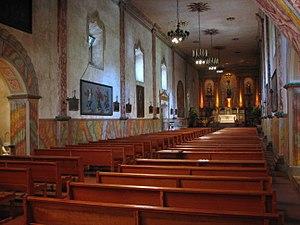
Intérieur de la chapelle de la Mission Santa Barbara, Santa Barbara, Californie, États-Unis